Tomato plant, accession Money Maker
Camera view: horizontal (90 deg, fisheye); turntable rotation: 210 degrees
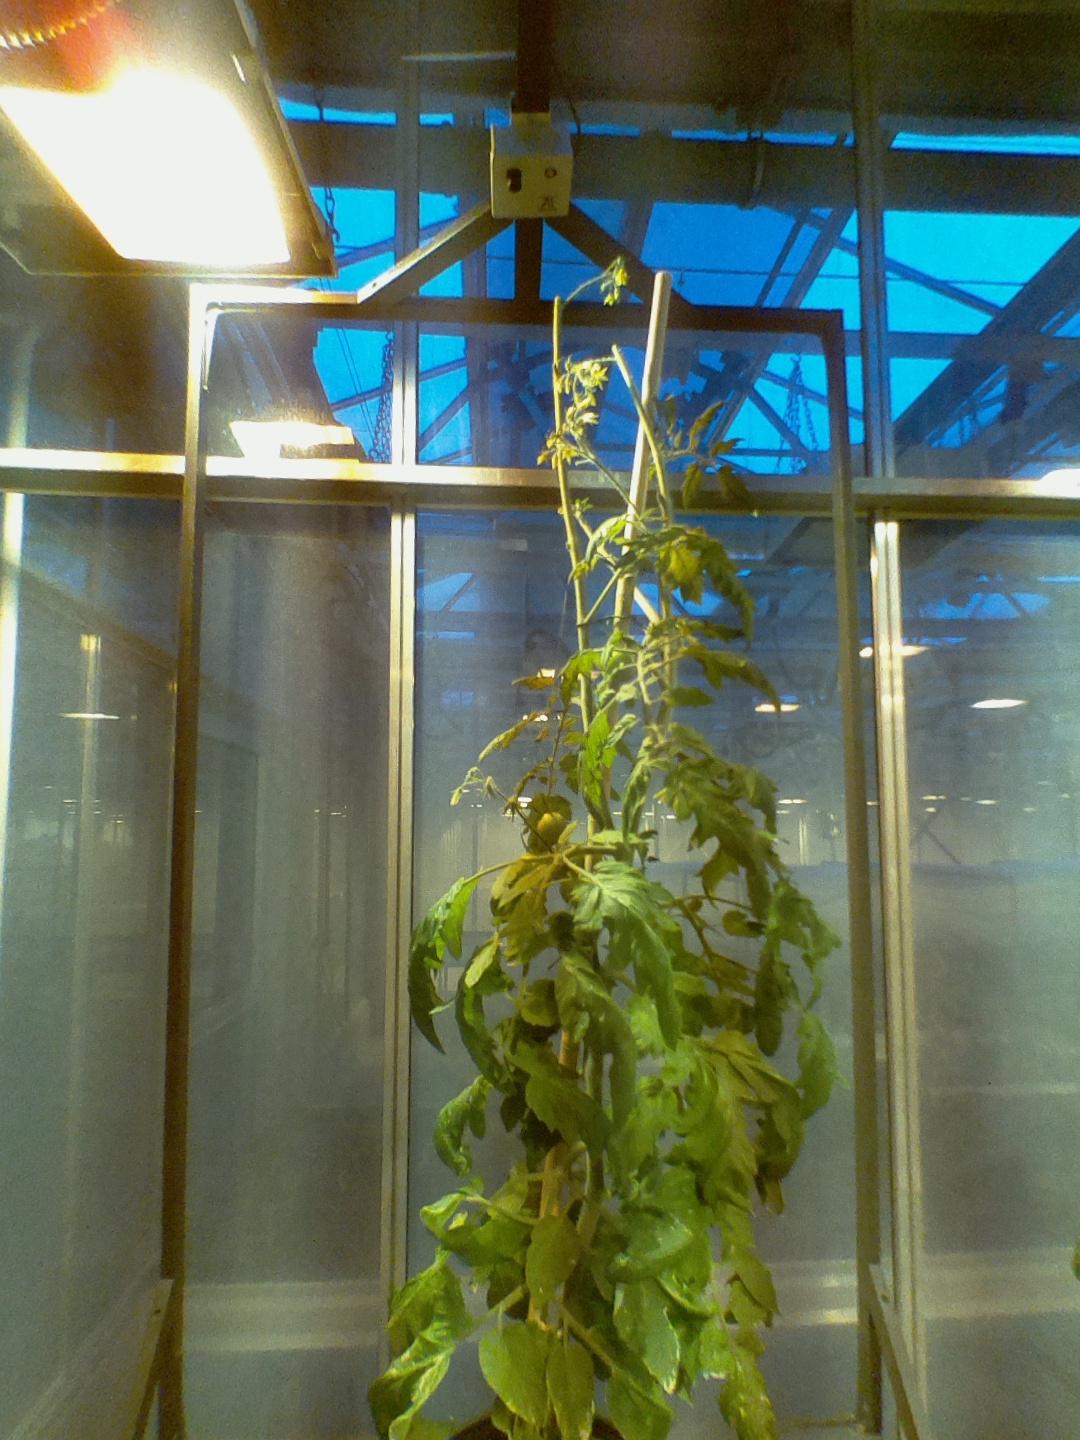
BBCH growth stage 74: 40%-50% of final fruit size